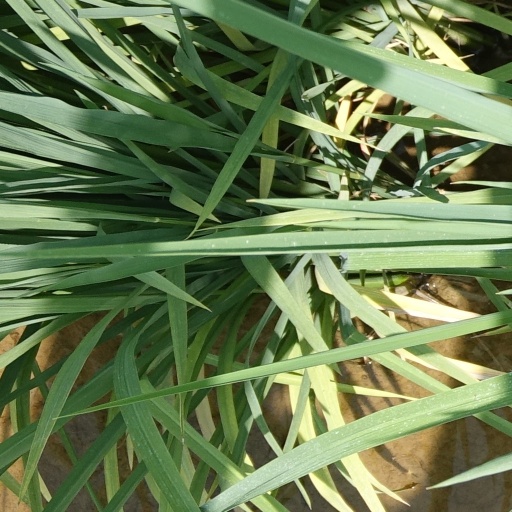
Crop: rice